Woman's Club of Tallahassee

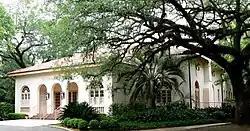
Woman's Club of Tallahassee, in 2007

The Woman's Club of Tallahassee is a historic woman's club in Tallahassee, Florida. It is located at 1513 Cristobal Drive. On November 18, 1987, it was added to the U.S. National Register of Historic Places.